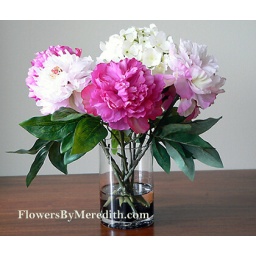
Silk purple, pink and white hydrangeas in a glass vase set in faux water or acrylic resin.